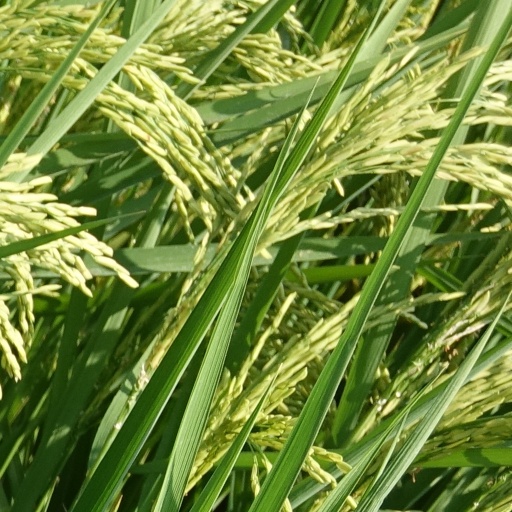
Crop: rice